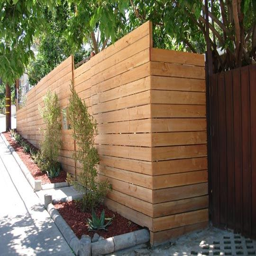
would love a modern fence like this .